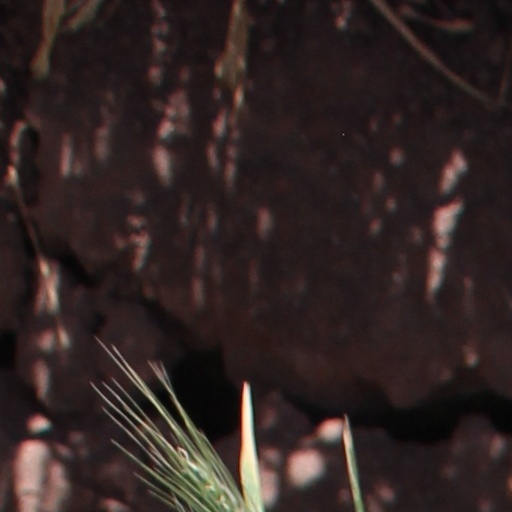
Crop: wheat